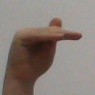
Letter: khaa